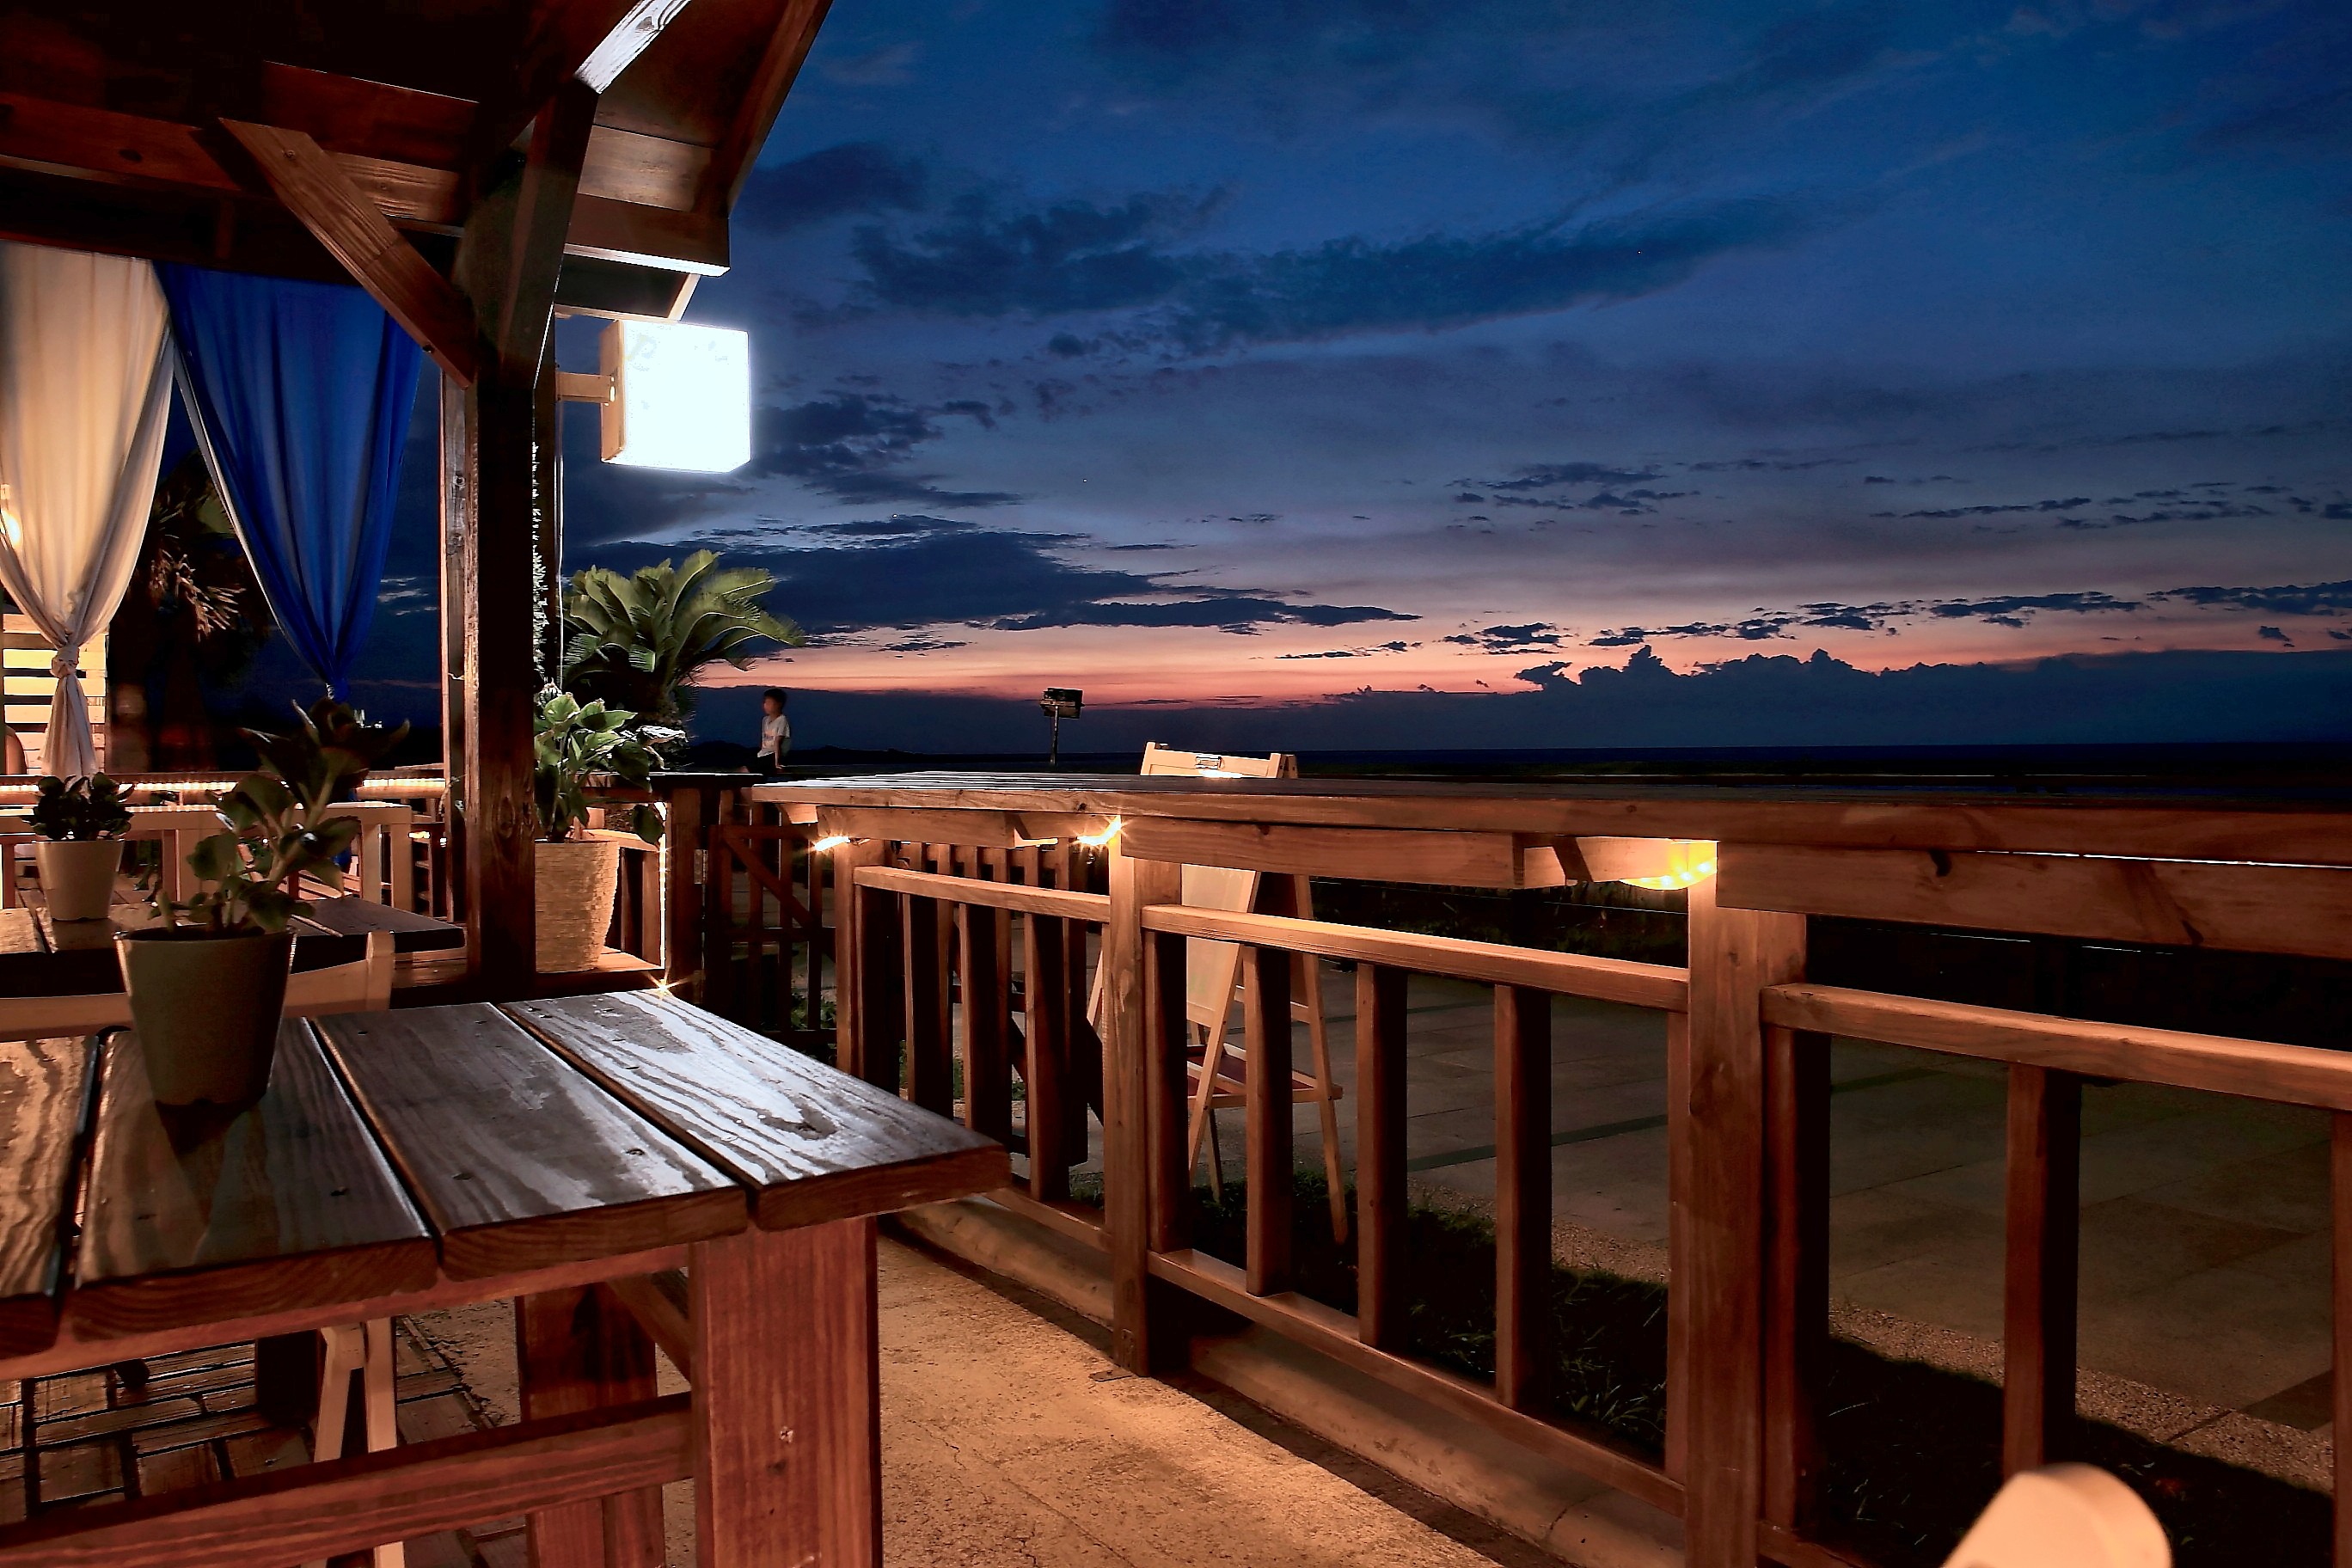
landscape, sea, outdoor, ocean, architecture, sky, sunset, house, palm tree, view, restaurant, vacation, evening, relax, scenic, scenery, romantic, tourism, beach house, resort, estate